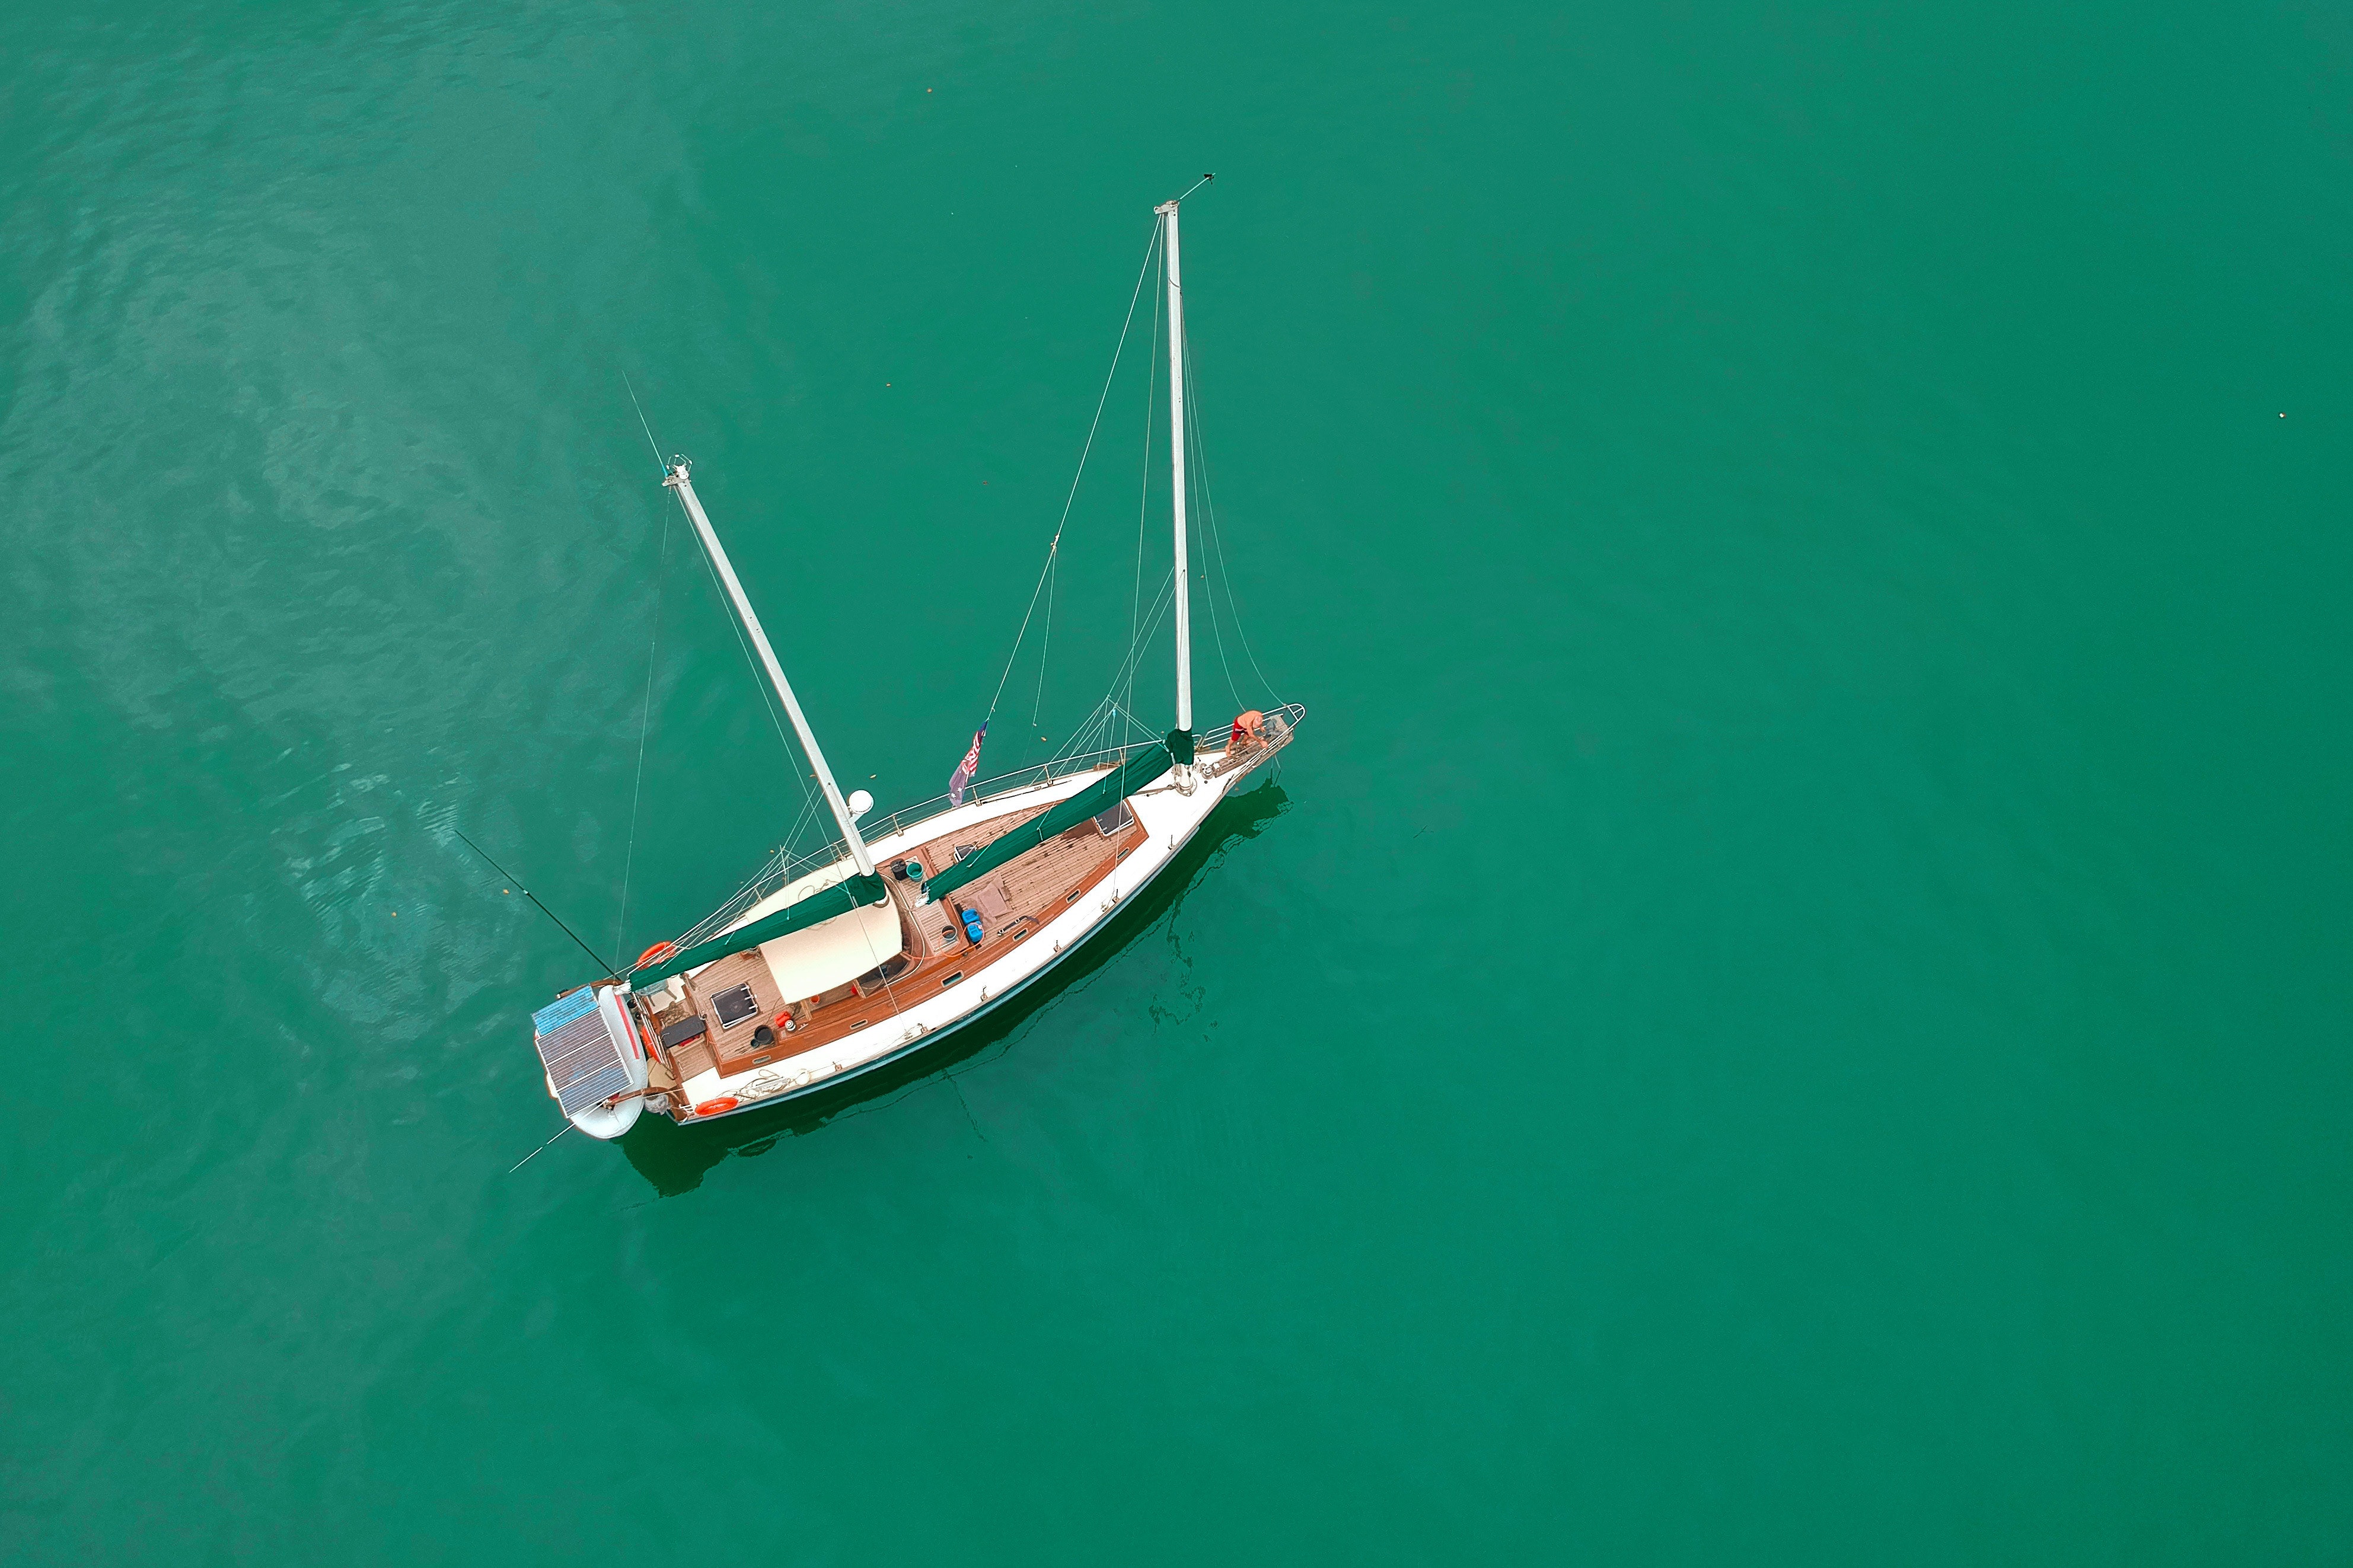
water transportation, boat, vehicle, water, calm, watercraft, sailboat, sailing, yacht, sea, mast, boating, schooner, sail